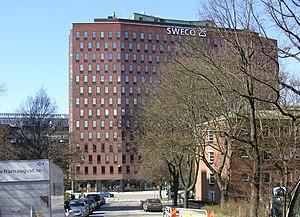
Sweco est un cabinet d'architecture et une entreprise d'ingénierie basé à Stockholm en Suède.